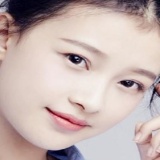
diễn viên Tôn Di